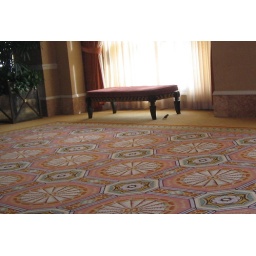
On the fourth floor with no open window in sight. Funny.